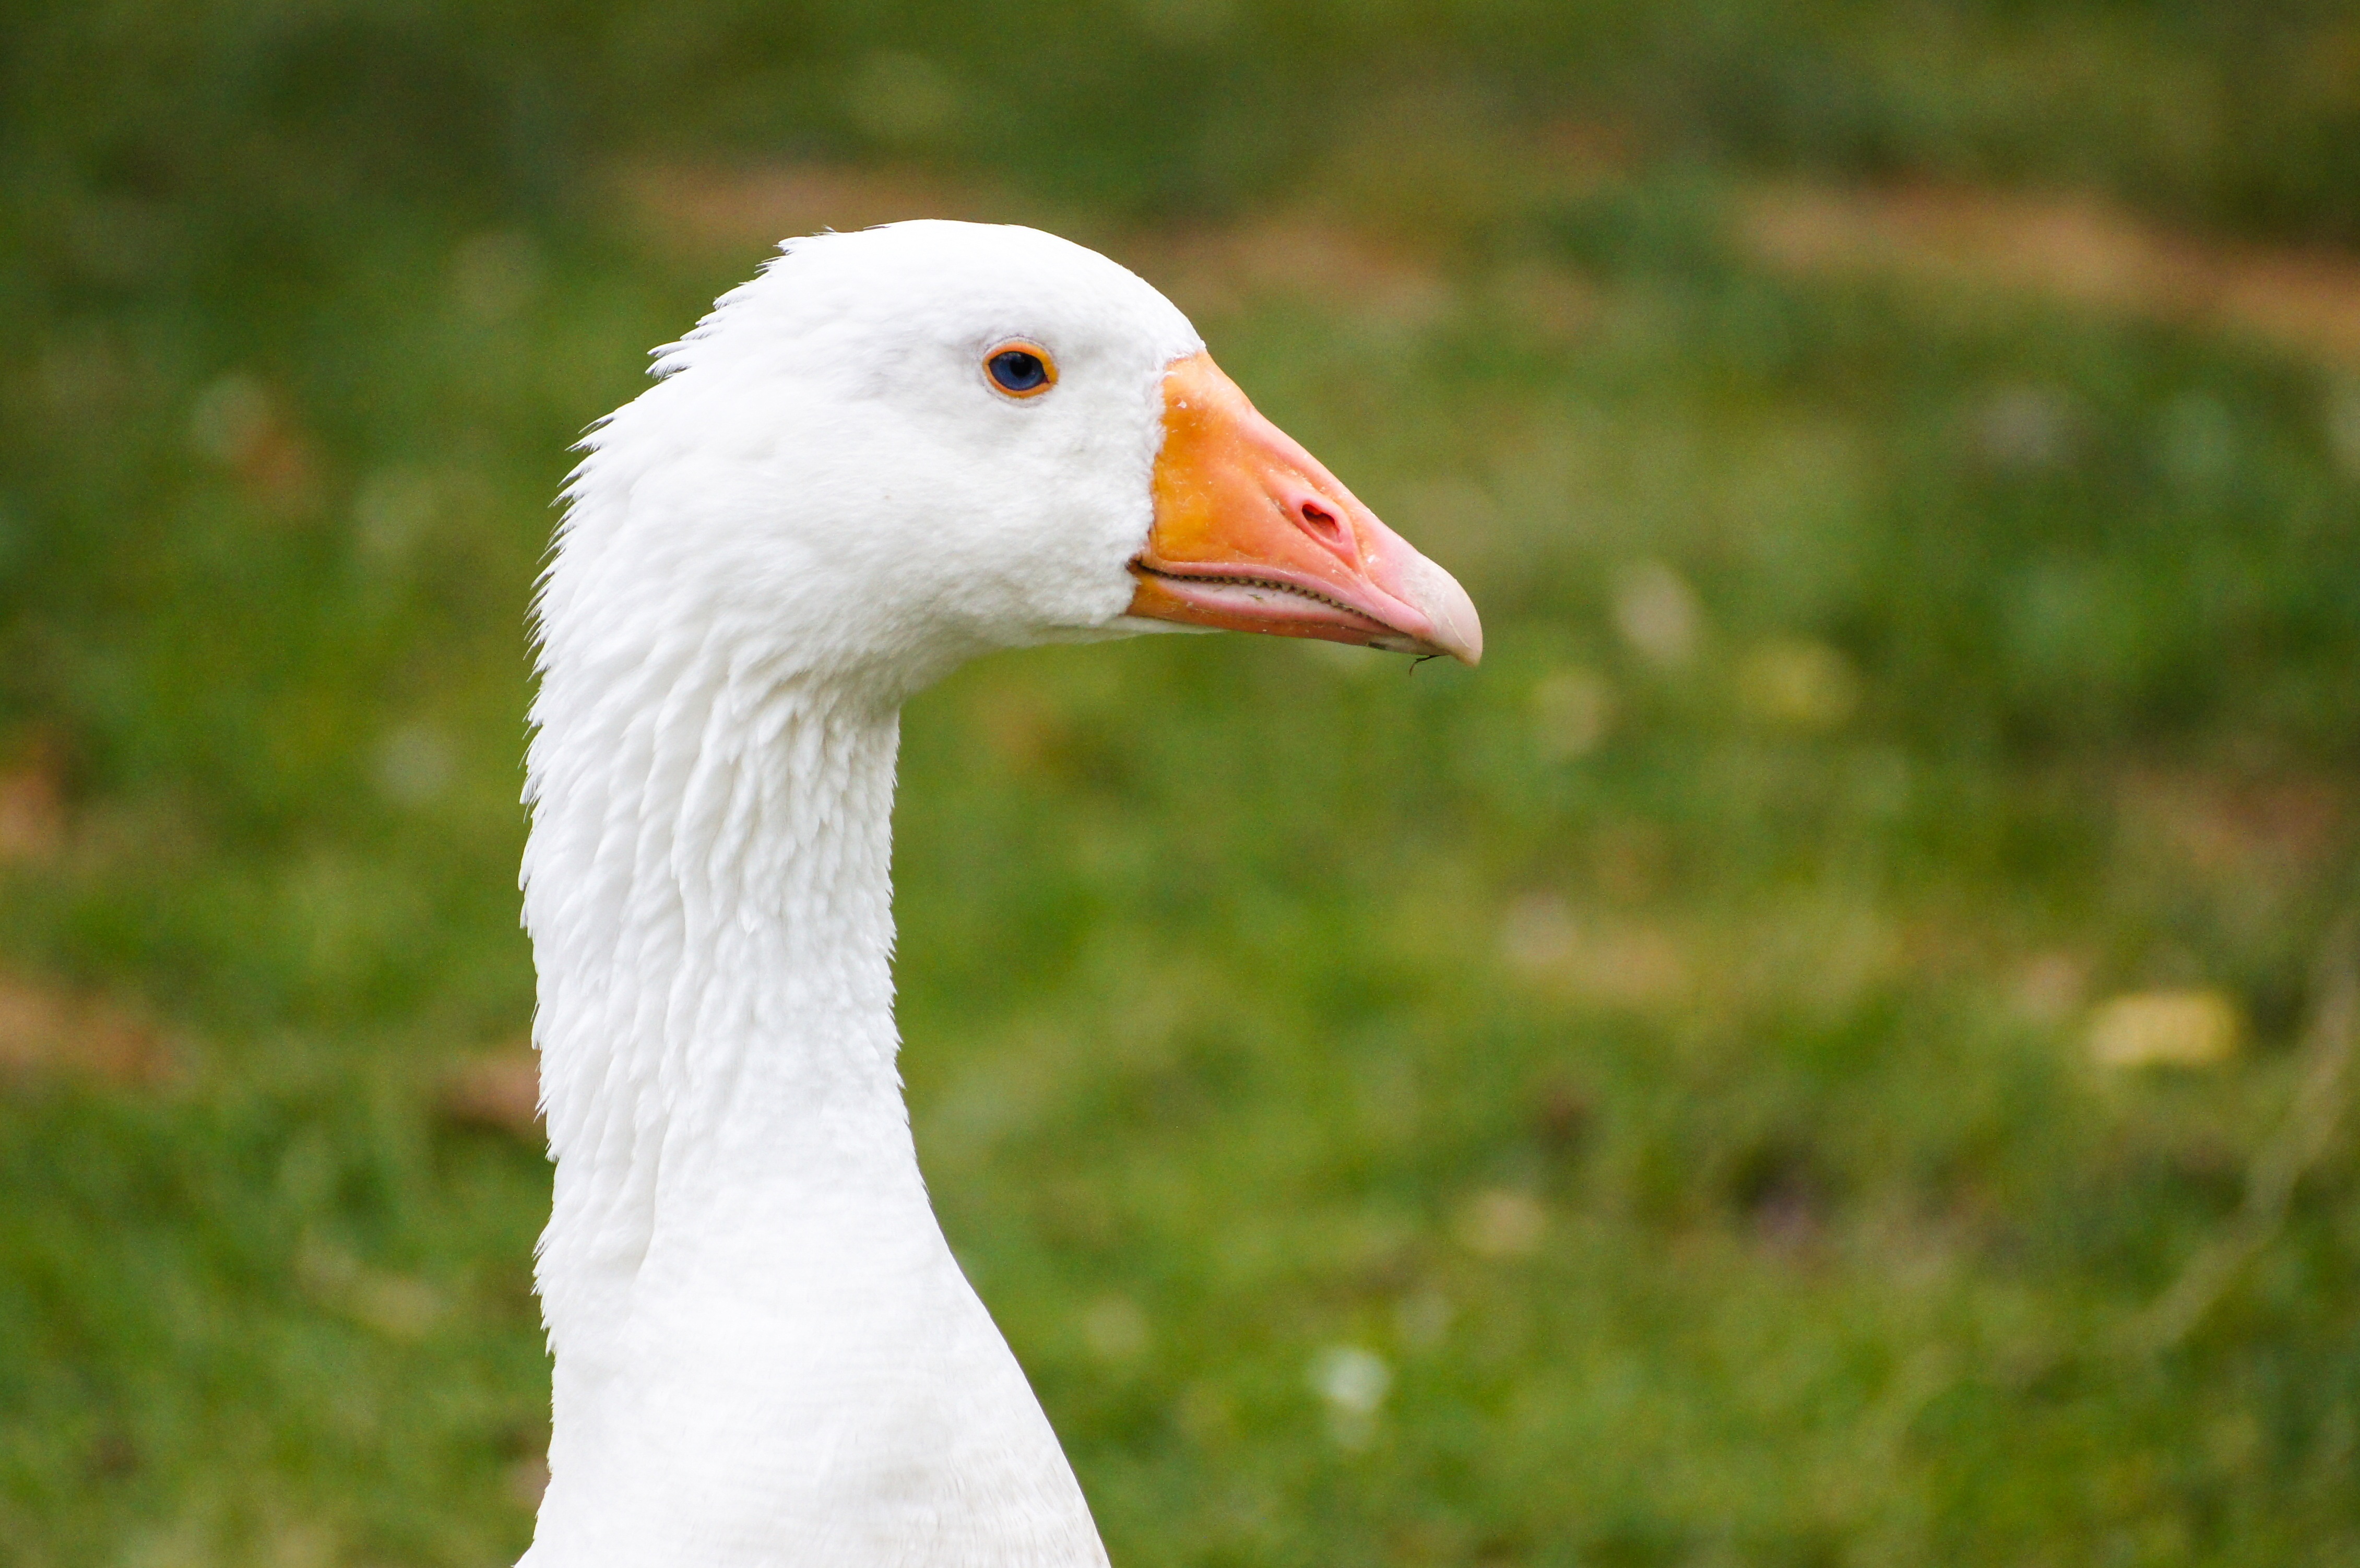
water, nature, grass, bird, wing, meadow, lake, animal, wildlife, beak, fauna, poultry, close up, bank, duck, head, goose, vertebrate, waterfowl, water bird, animal world, wild animals, migratory birds, ducks geese and swans